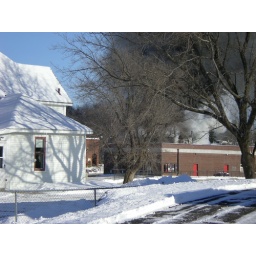
On my way to shop I found the road blocked due to fire of apartment building in Loretto